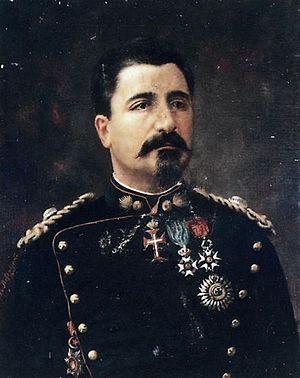
Nikólaos Zorbás, né le 27 septembre 1844 à Athènes et mort le 12 juin 1920, était un militaire grec, chef de la Ligue militaire qui organisa le coup de Goudi en 1909.